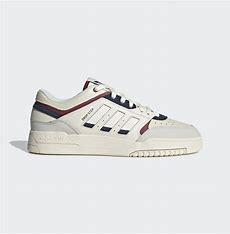
Brand: adidas
Model: Drop Step Skate